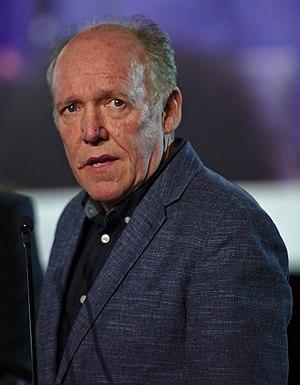
Ian Callum, né le 30 juillet 1954 à Dumfries en Écosse, est un designer automobile écossais. Il est actuellement directeur du design de Jaguar.